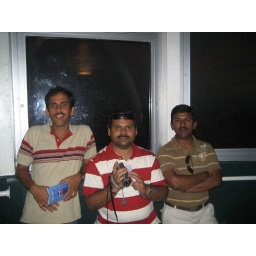
Vishal, arun and myself in Empire state building 104th floor